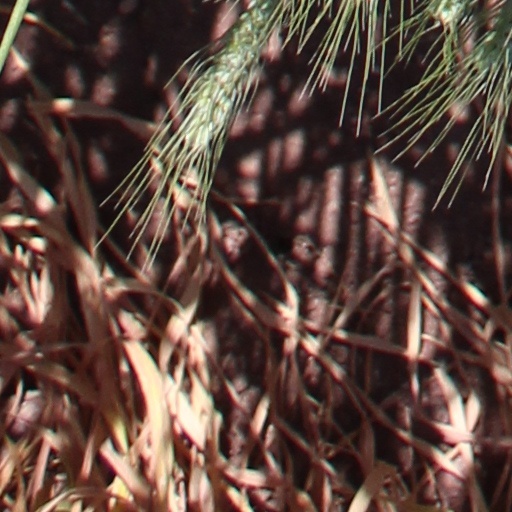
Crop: wheat